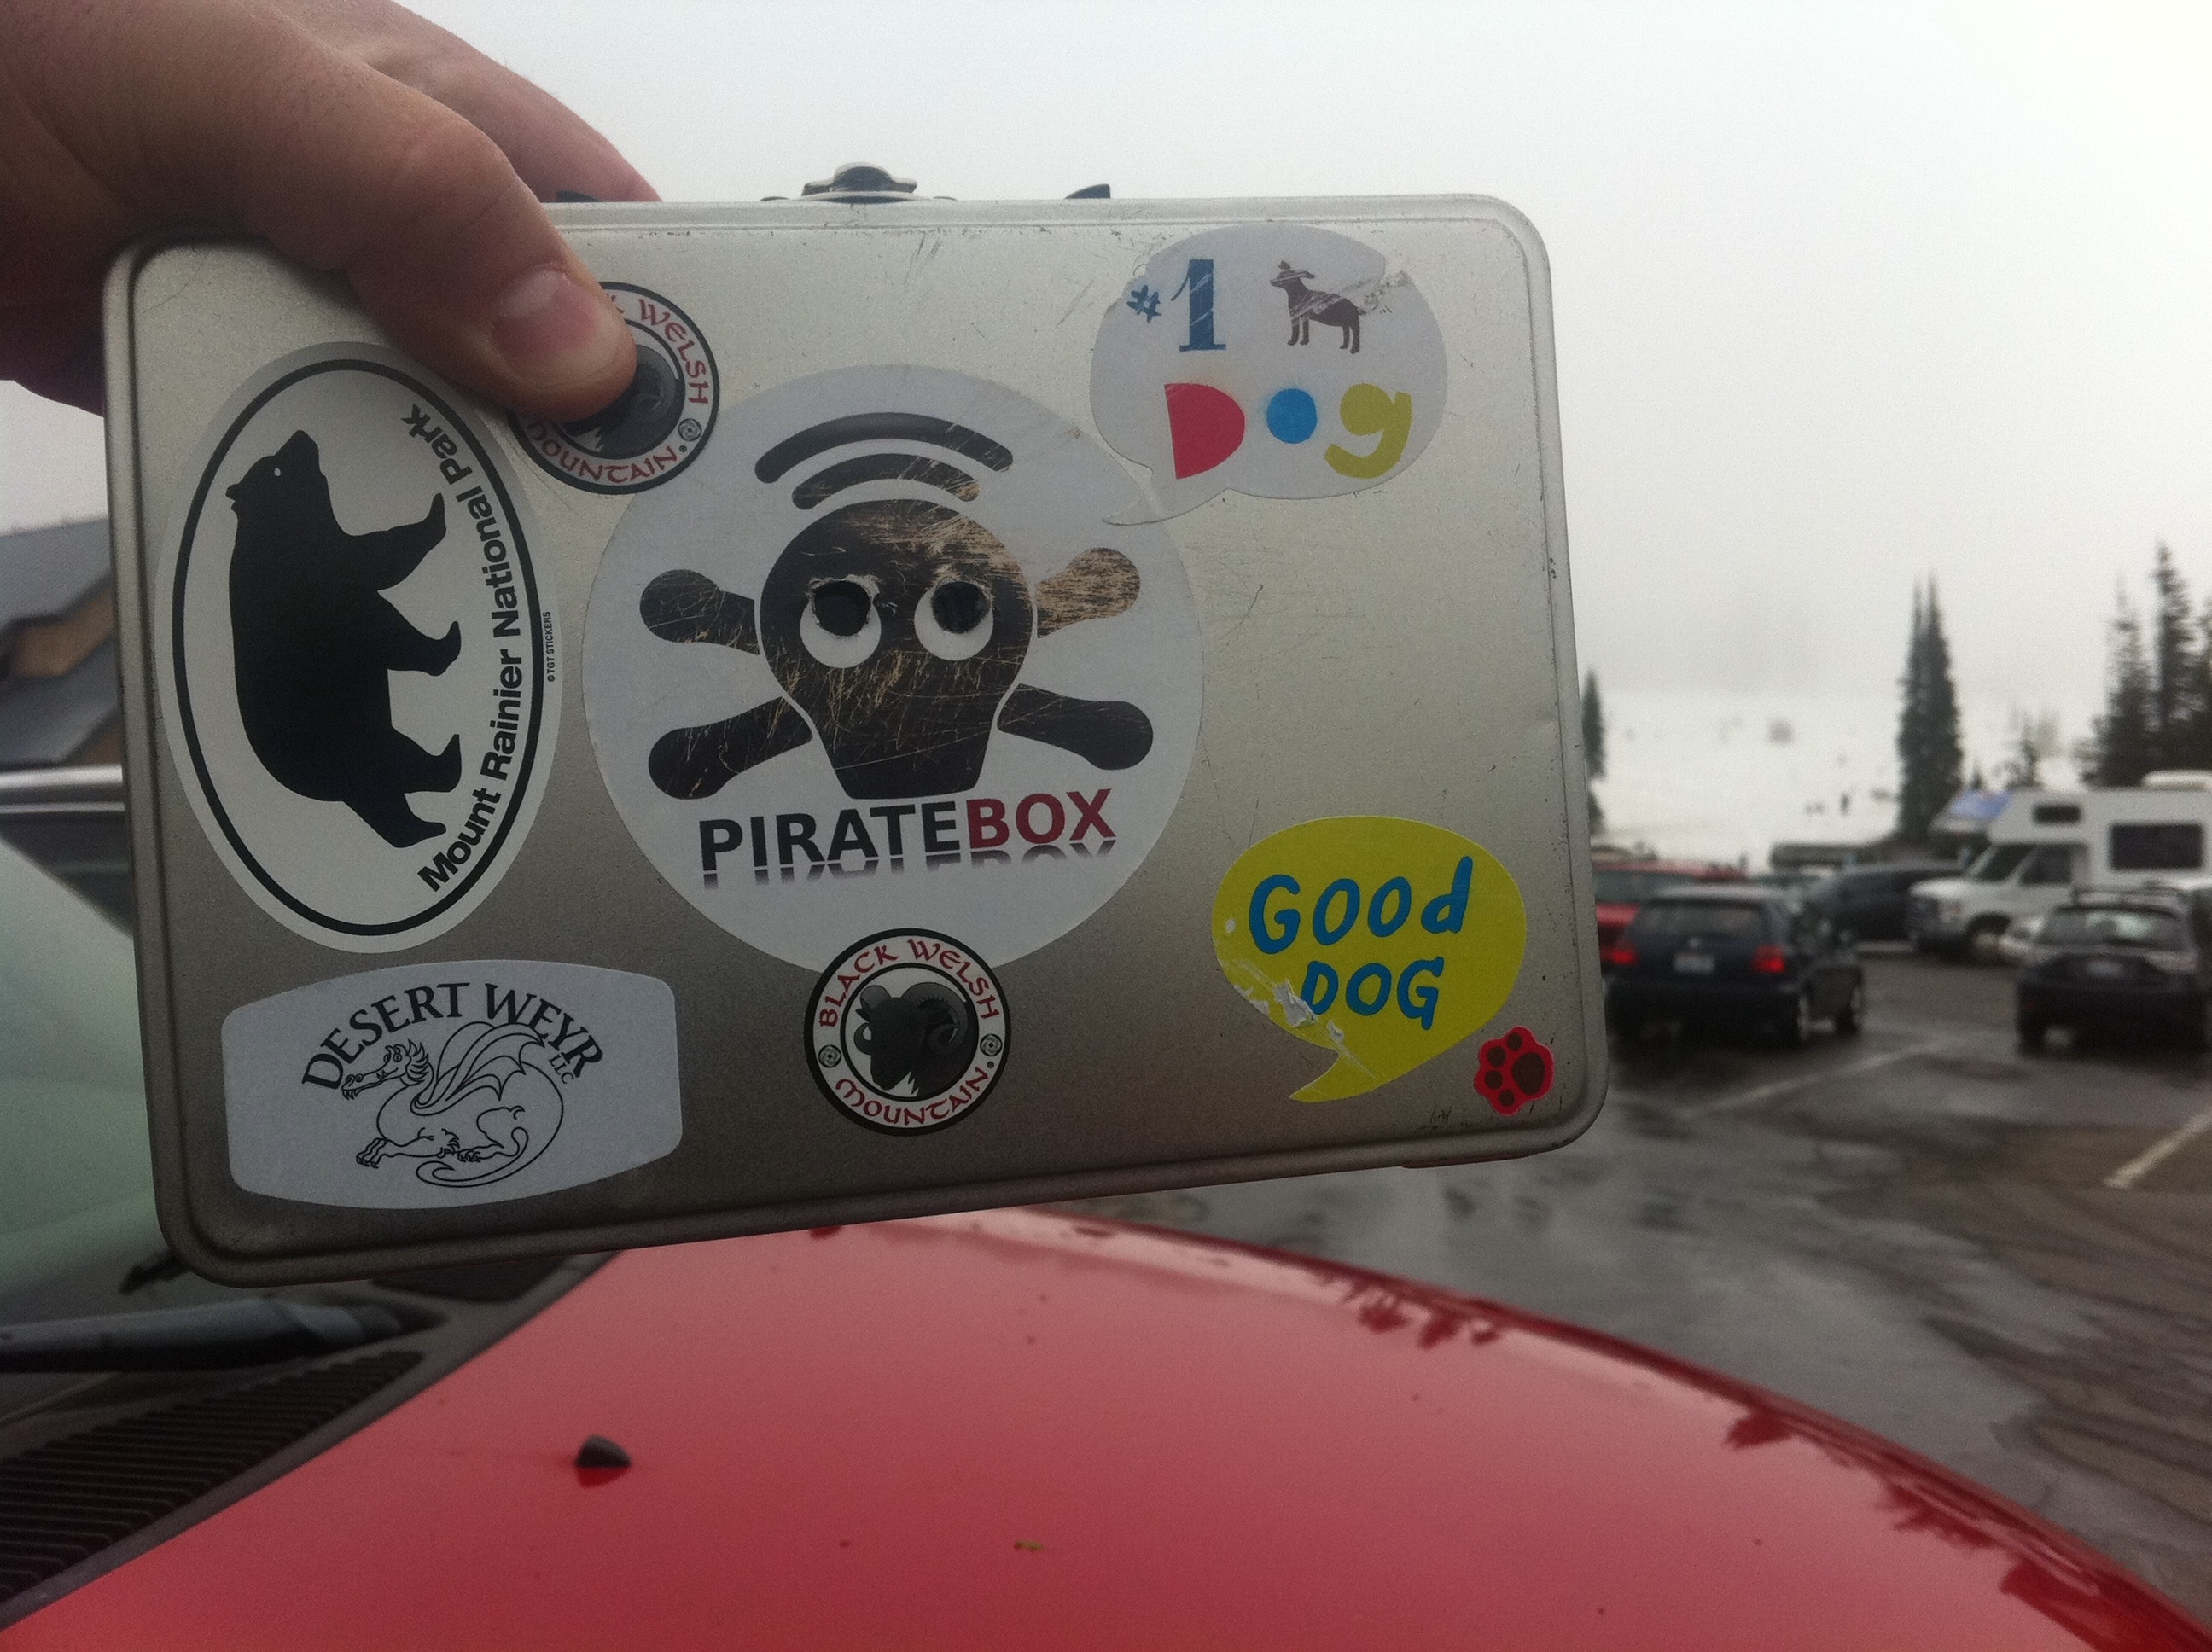
driving, vehicle, washington, storybox, piratebox, odyssey